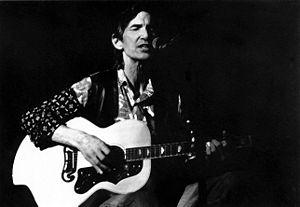
Townes Van Zandt, né le 7 mars 1944 à Fort Worth, Texas, et mort le 1ᵉʳ janvier 1997 à Smyrna, Tennessee, est un chanteur, auteur et compositeur américain de musique country et folk. En dépit d'un grand succès critique et de l'admiration que lui portèrent les milieux musicaux country et folk, son succès public fut limité, notamment en raison de son style vocal inhabituel et de ses troubles du comportement.